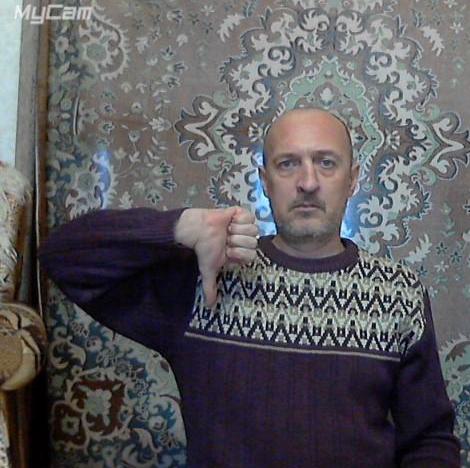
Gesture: dislike